Joseph Ratzinger as Prefect of the Congregation for the Doctrine of the Faith

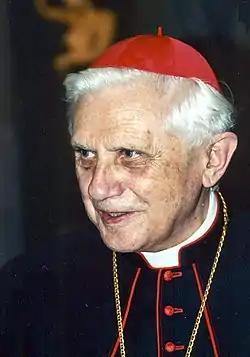
Cardinal Joseph Ratzinger in 2001

Joseph Ratzinger (1927–2022) was named by Pope John Paul II on 25 November 1981 as prefect of the Congregation for the Doctrine of the Faith (CDF) formerly known as the Holy Office and, especially around the 16th century, as the Roman Inquisition.